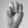
ASL letter: M